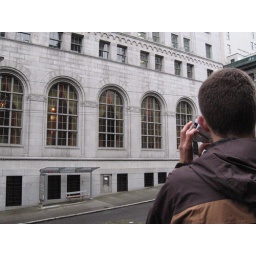
seriously, check out the window size compared with the bus stop below